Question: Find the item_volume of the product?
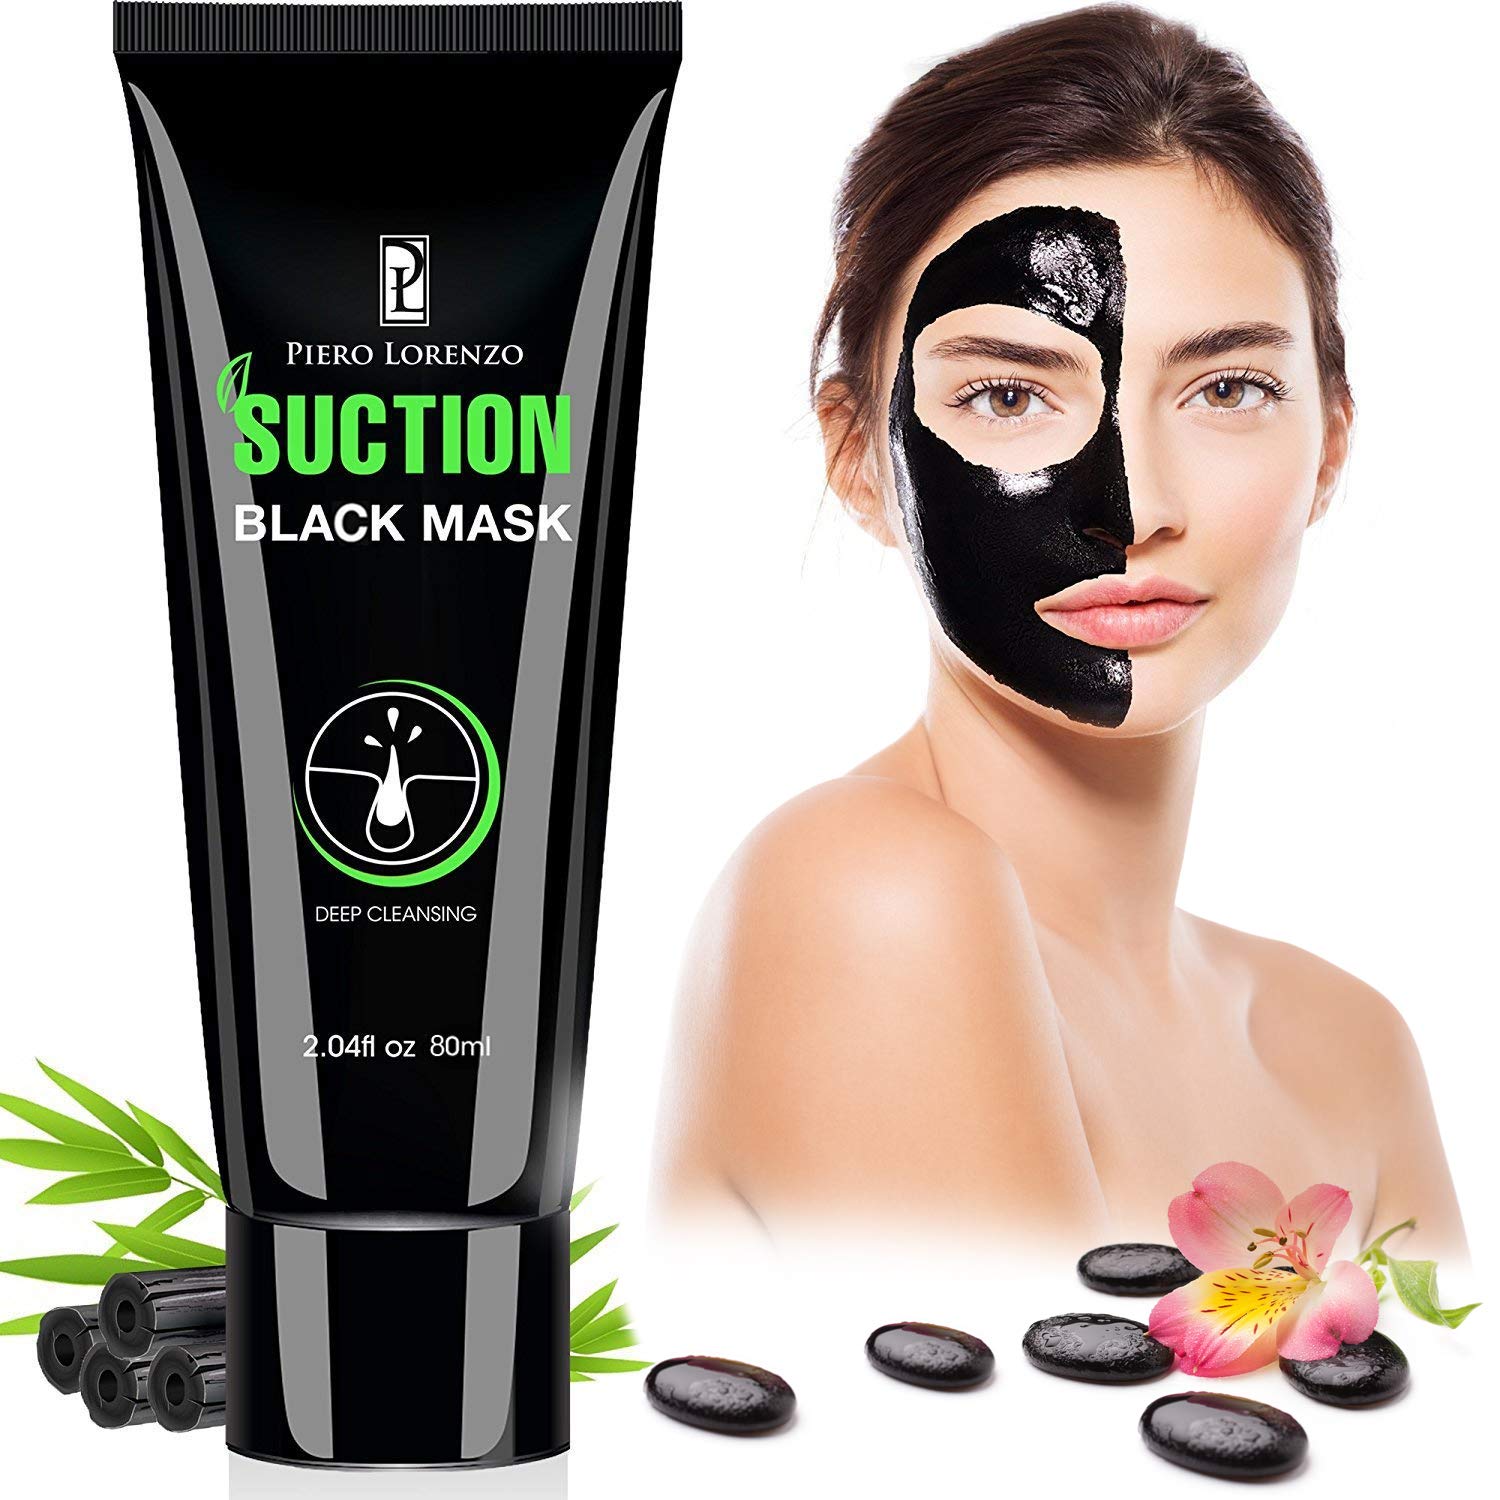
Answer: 2.04 fluid ounce